Did We Really Love?

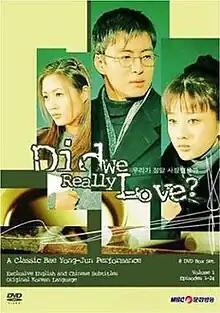
DVD cover

Did We Really Love? is a South Korean drama series broadcast by MBC in 1999. Starring Bae Yong-joon, the series portrays the struggles between love, happiness, and the pursuit of material success.